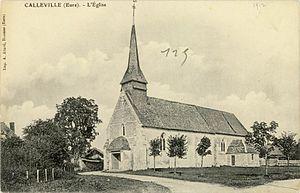
Église Sainte Clotilde à Calleville (Eure)